Ralph Bunche House (Washington, D.C.)

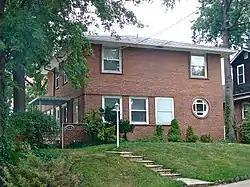
Ralph Bunche House in 2011

Ralph Bunche House was the home Ralph Bunche commissioned from Hilyard Robinson in 1941. It is located at 1510 Jackson Street, Northeast, Washington, D.C., United States, in the Brookland neighborhood.